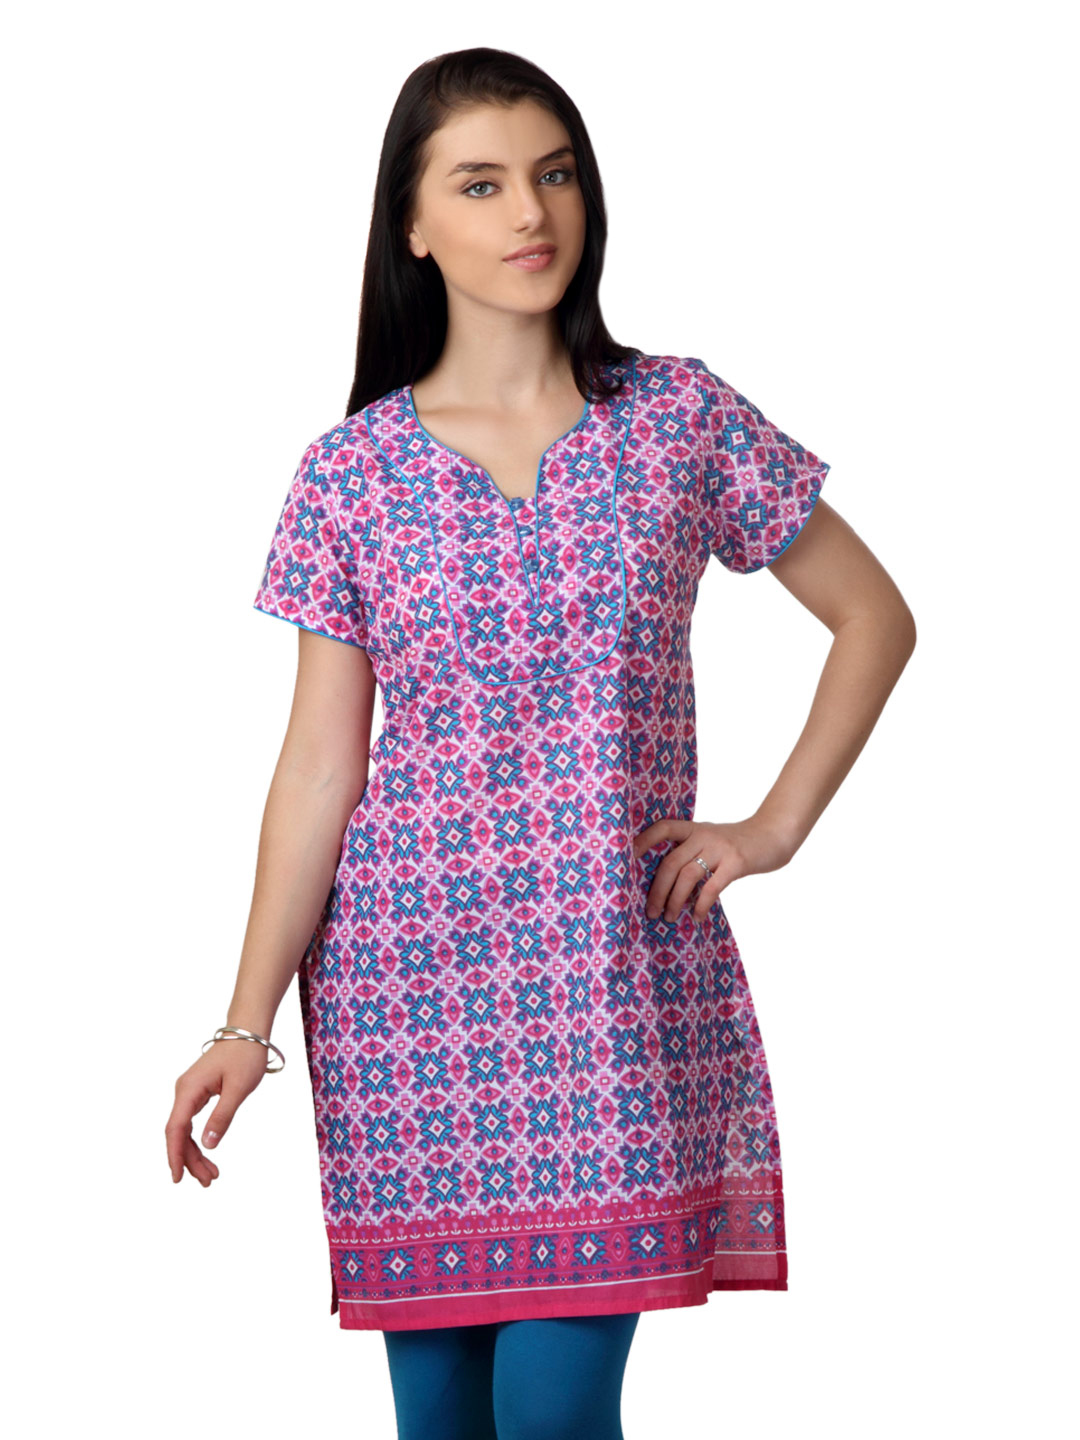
Vishudh Women Pink Printed Kurta
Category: Apparel / Topwear / Kurtas
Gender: Women
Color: Pink
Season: Summer 2012
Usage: Ethnic